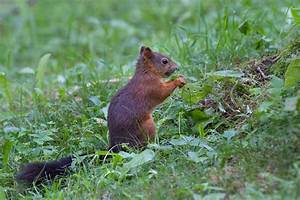
Label: scoiattolo